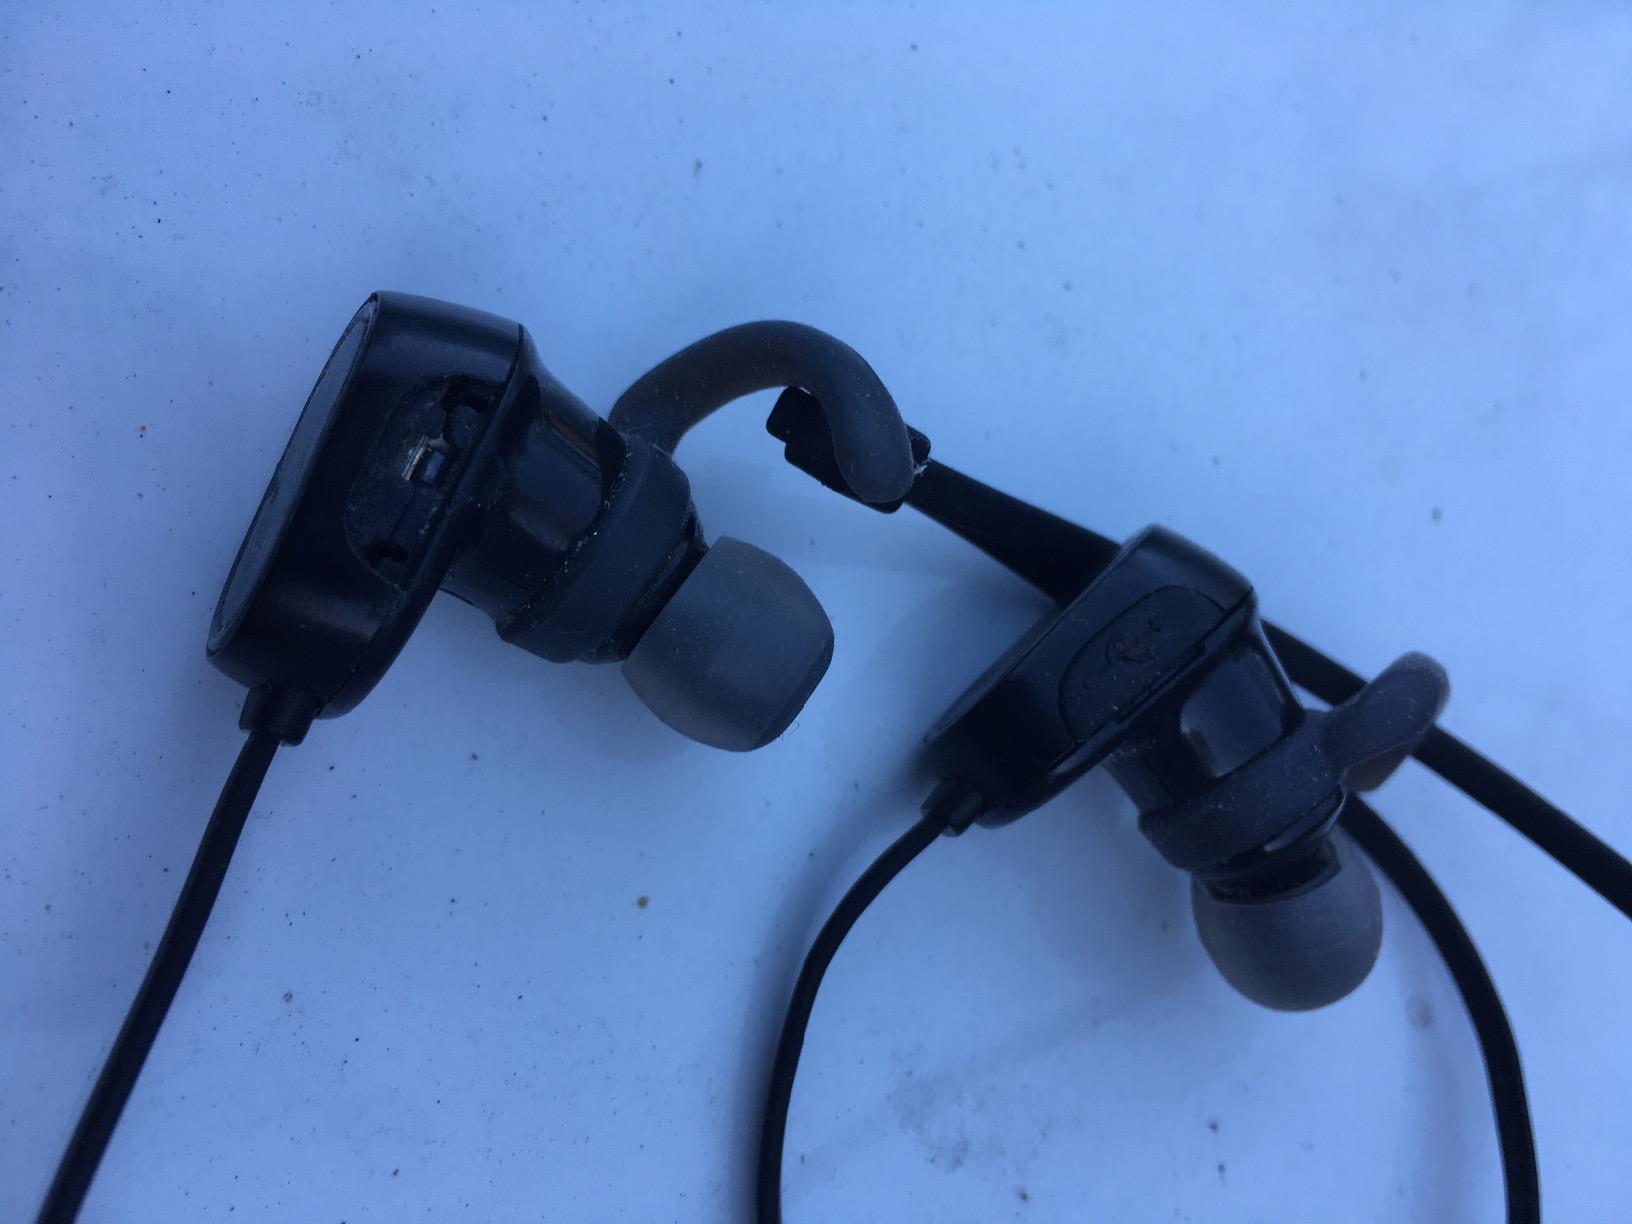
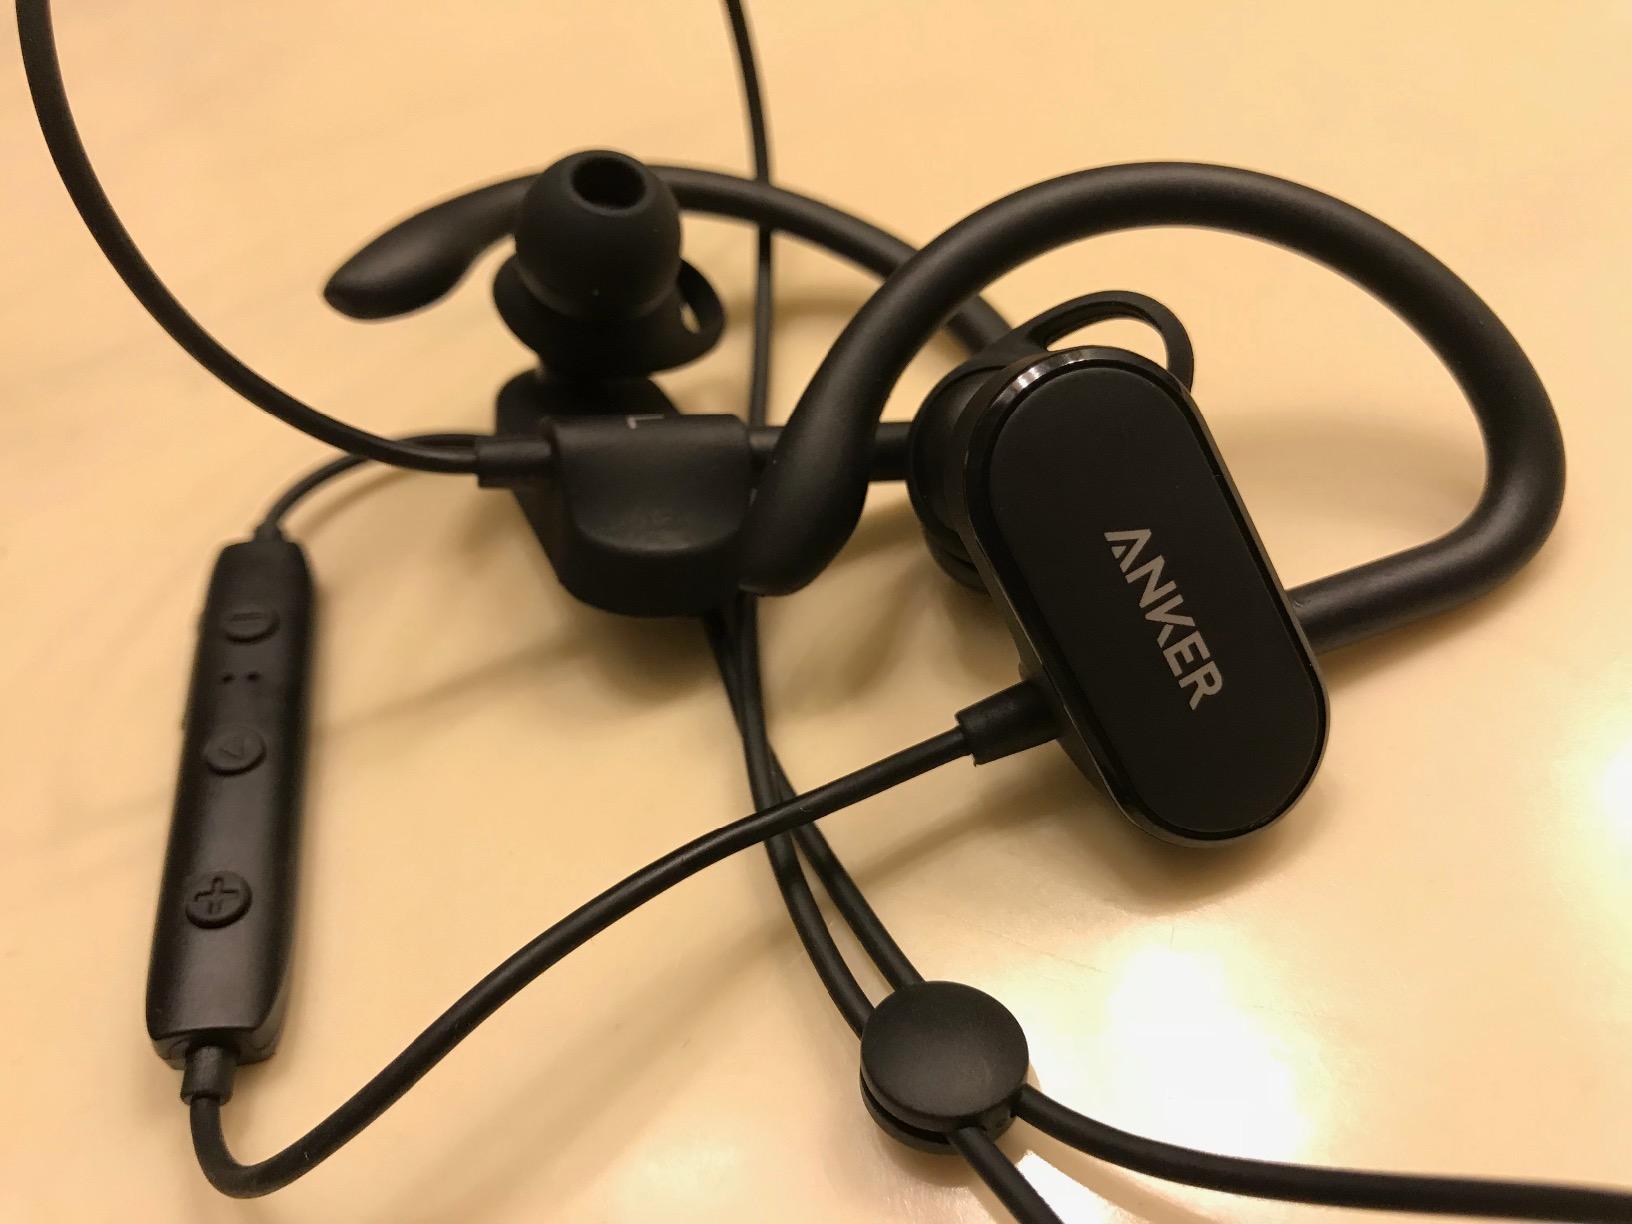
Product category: headphones
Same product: no